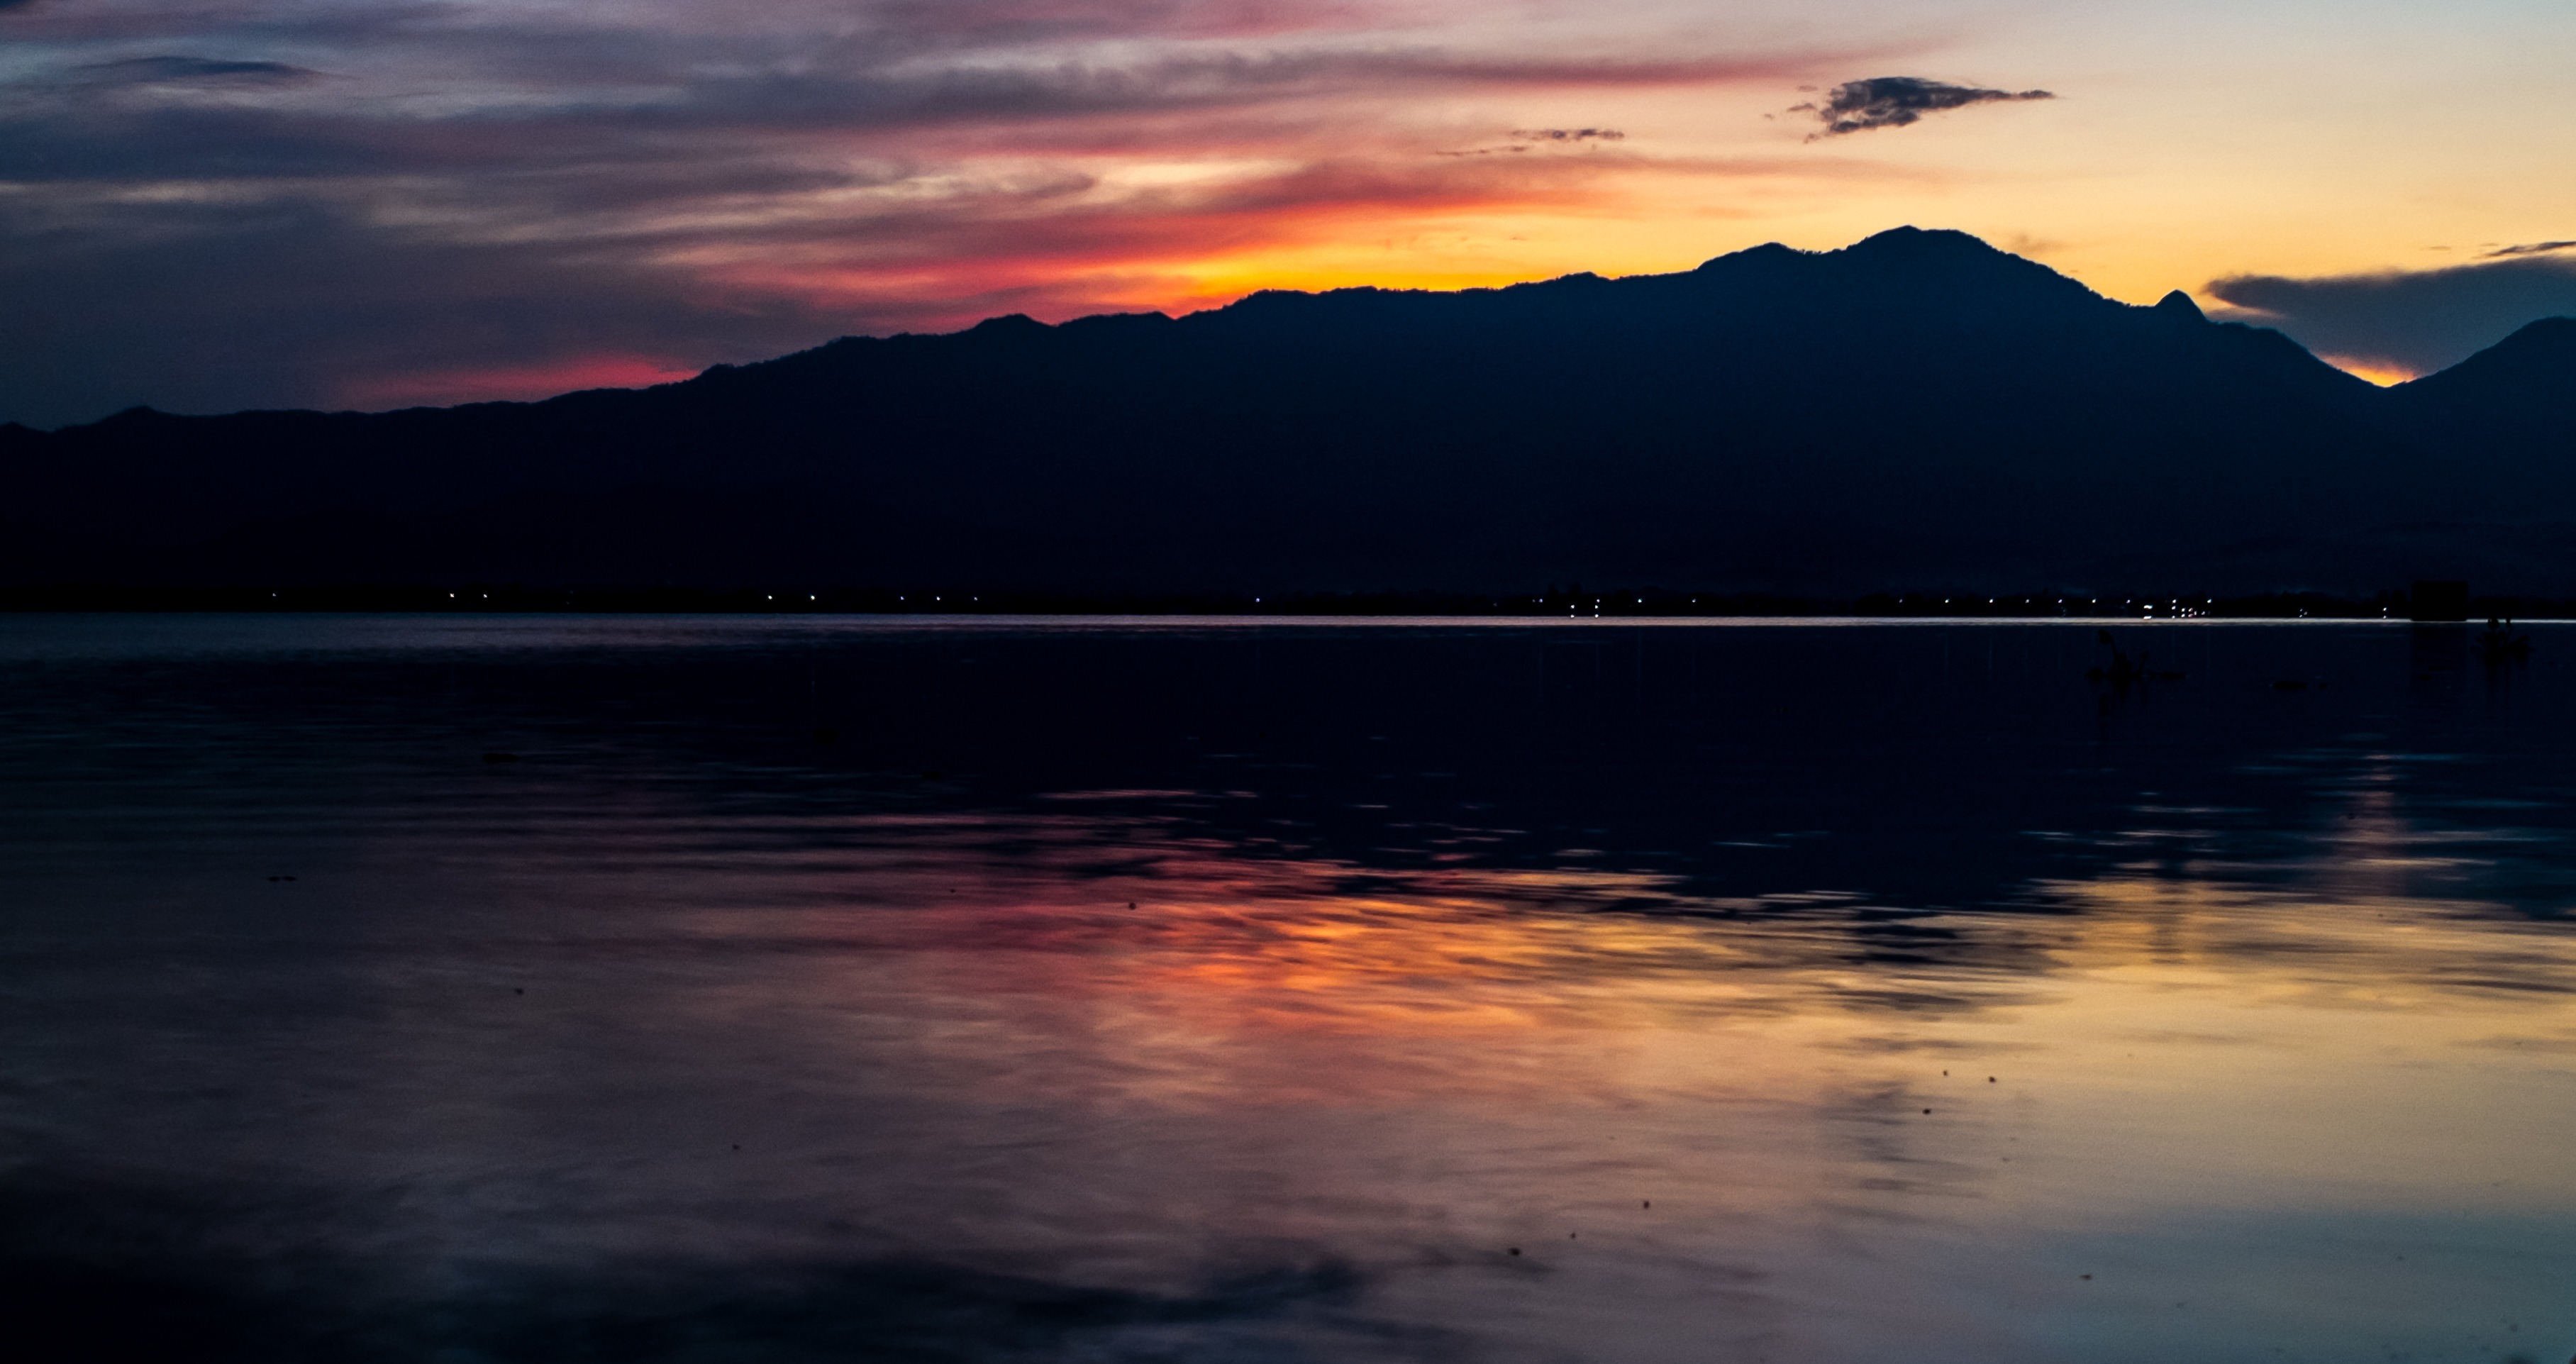
sea, horizon, mountain, cloud, sky, sunrise, sunset, sunlight, morning, lake, dawn, atmosphere, dusk, evening, reflection, seascape, clouds, loch, abendstimmung, afterglow, atmospheric phenomenon